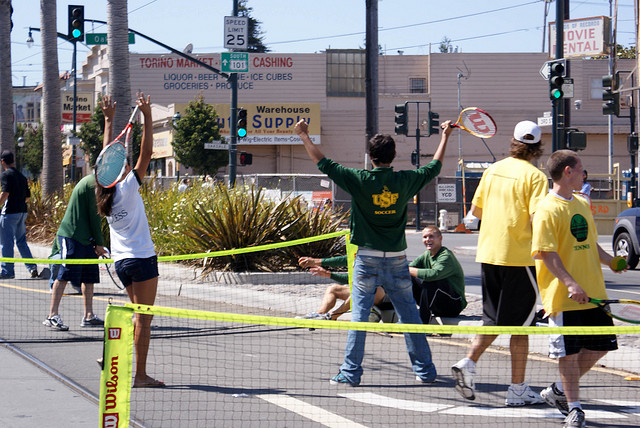
một nhóm người đang thi đấu tennis ở trên đường